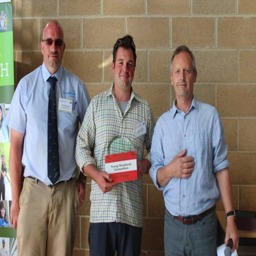
winner , person receives his award from people